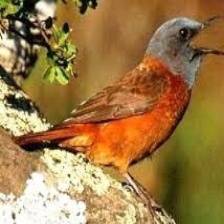
Species: CAPE ROCK THRUSH
Scientific name: MONTICOLA RUPESTRIS